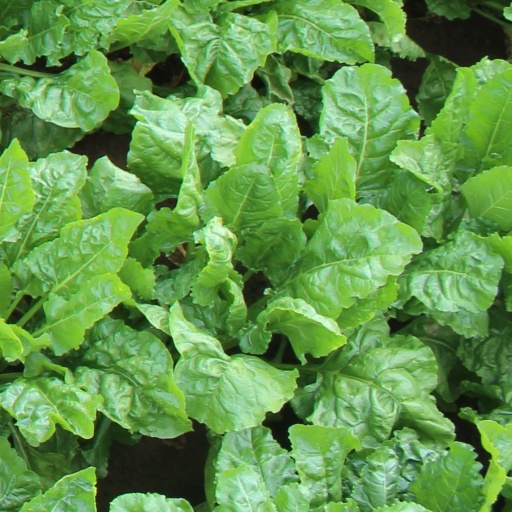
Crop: sugar beet